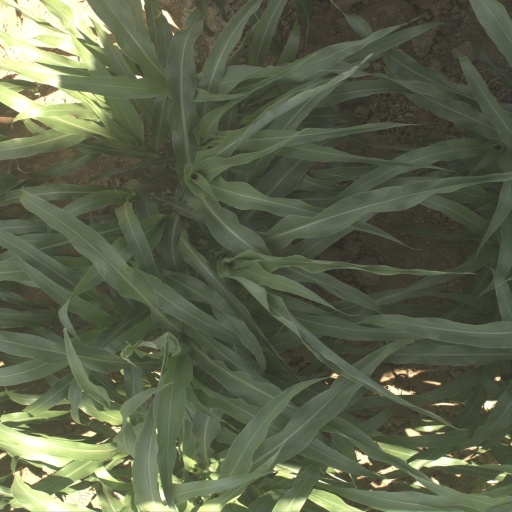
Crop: sorghum